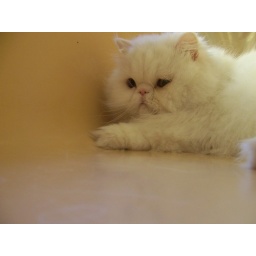
shangool decided to hang out in the bath tub this morning